Caozhong station

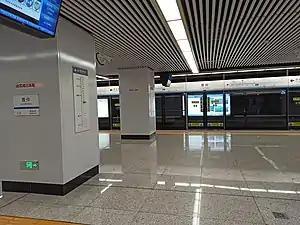

Caozhong is a station on Line 9 of the Shenyang Metro. The station opened on 25 May 2019.